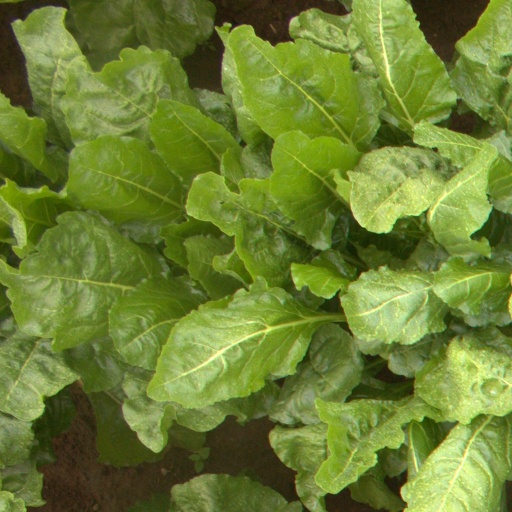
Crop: sugar beet